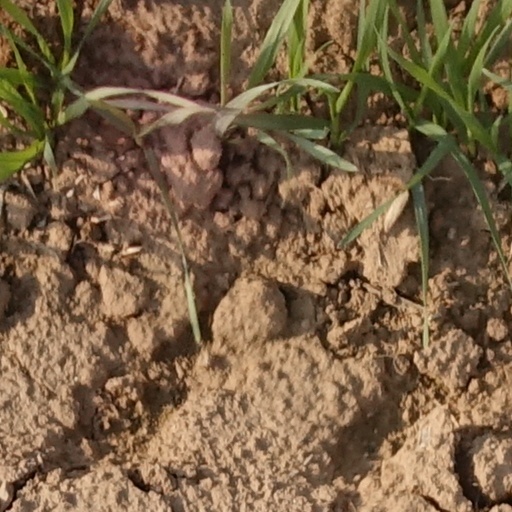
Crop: wheat